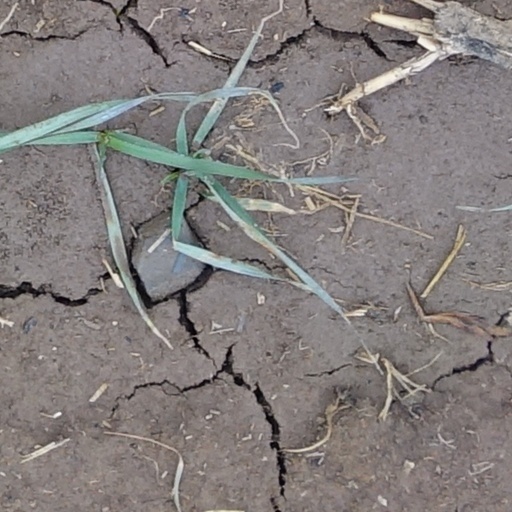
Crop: wheat